Abolitionism in the United Kingdom

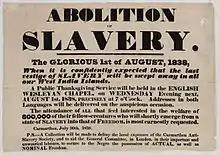
A poster advertising a special chapel service in celebration of the Abolition of Slavery in 1838

On 28 August 1833, the Slavery Abolition Act 1833 received royal assent, paving the way for the abolition of slavery within the British Empire and its colonies. On 1 August 1834, all slaves in the British Empire (except for India) were emancipated, but they were indentured to their former owners in an apprenticeship system that meant gradual abolition: the first set of apprenticeships came to an end on 1 August 1838, while the final apprenticeships were scheduled to cease on 1 August 1840, two years later.